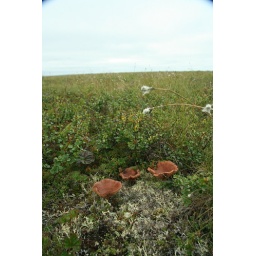
Fungi in bed of white lichen